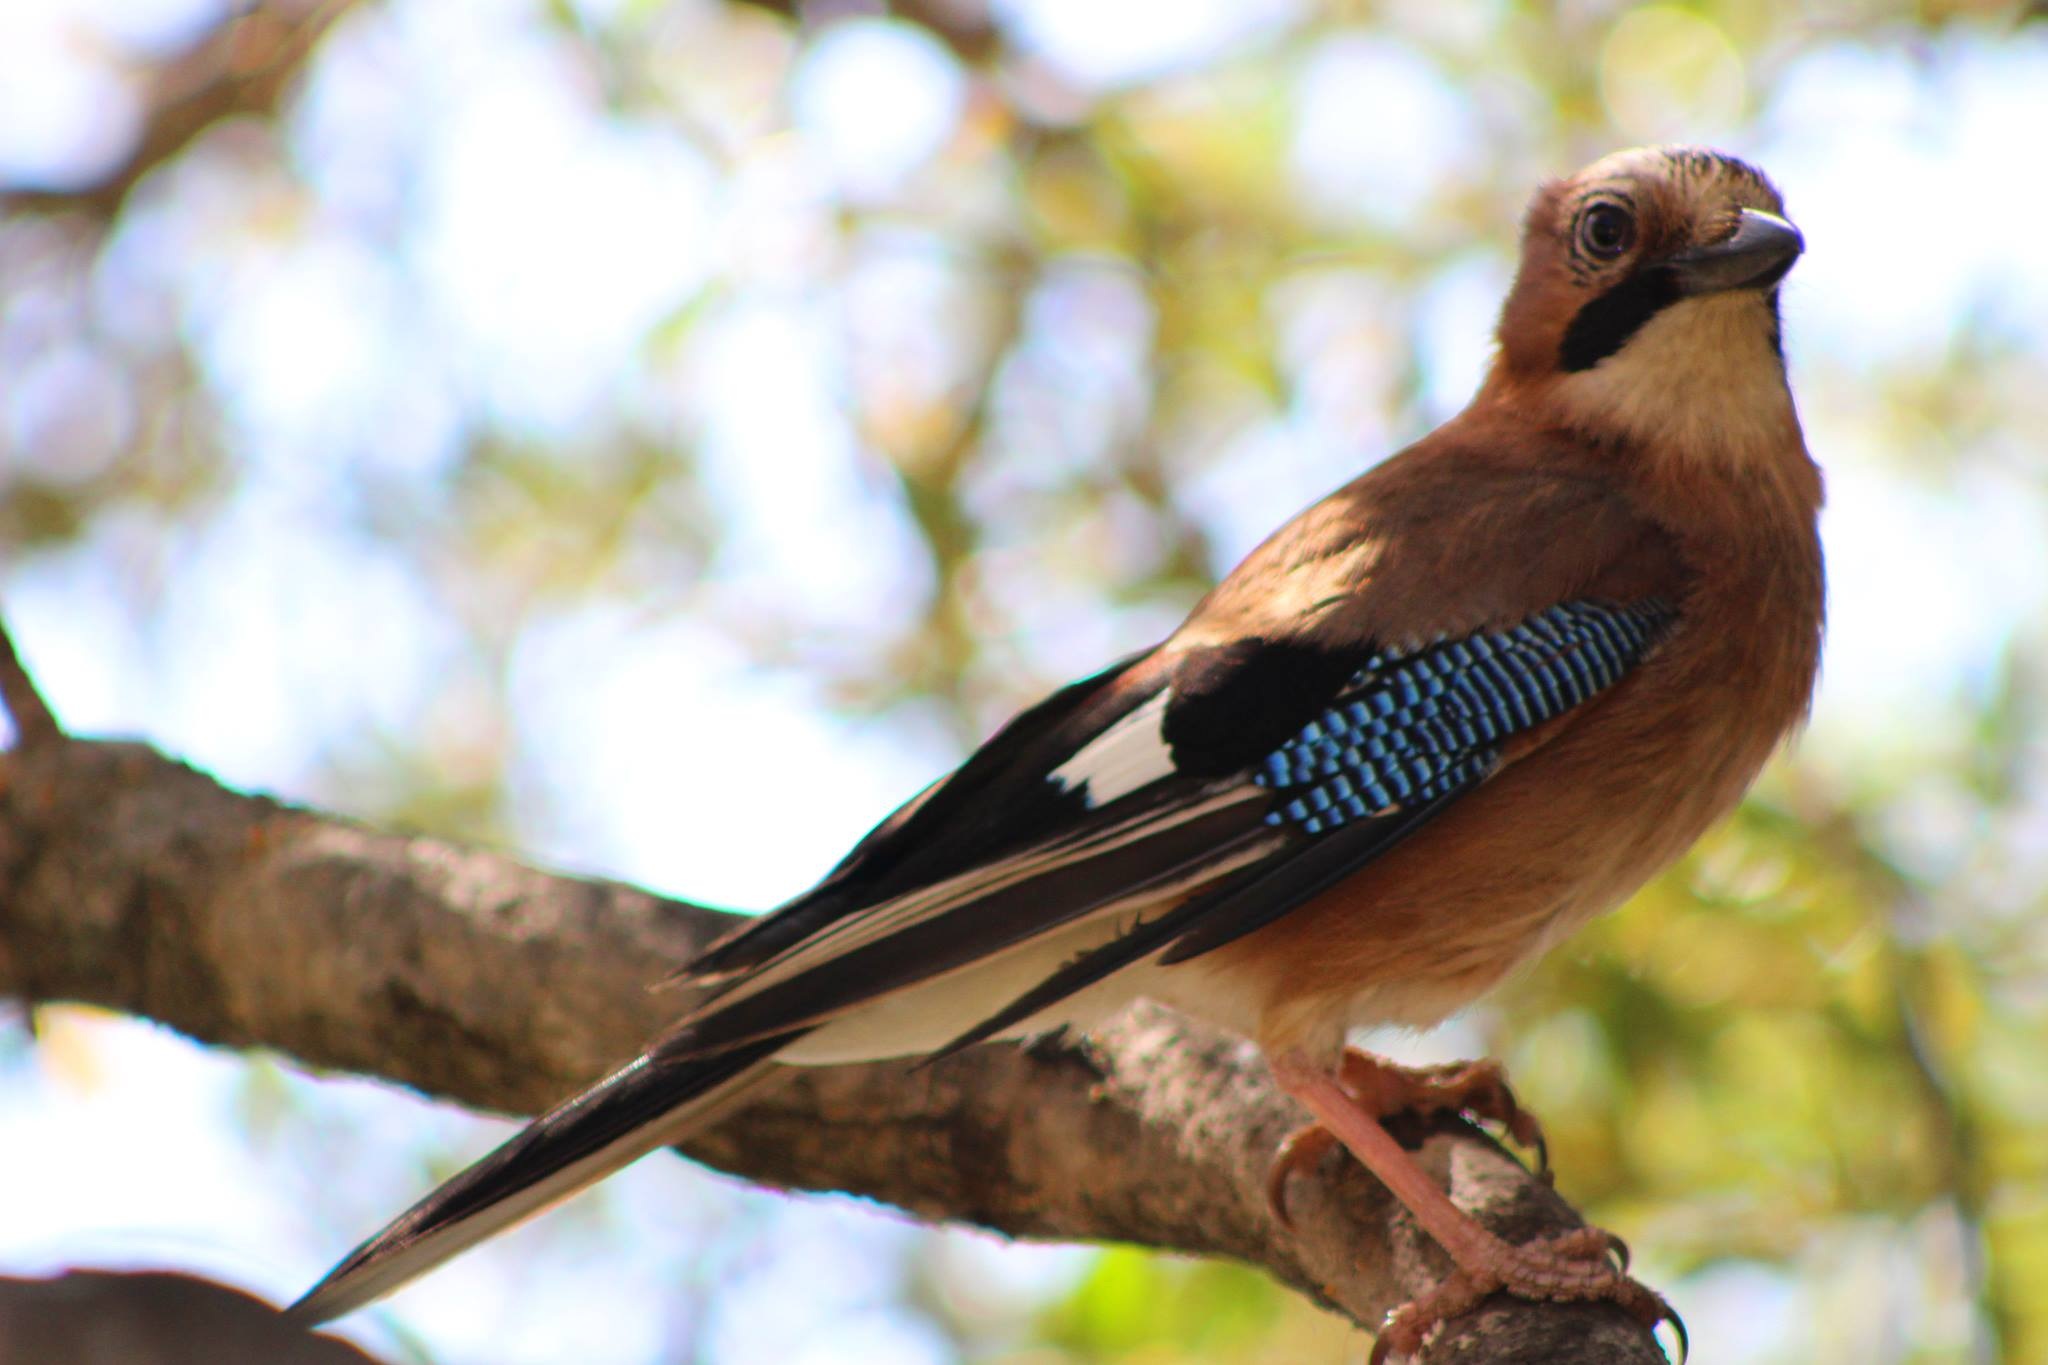
branch, bird, wildlife, beak, fauna, jay, vertebrate, sparrow, finch, corsican, house sparrow, perching bird